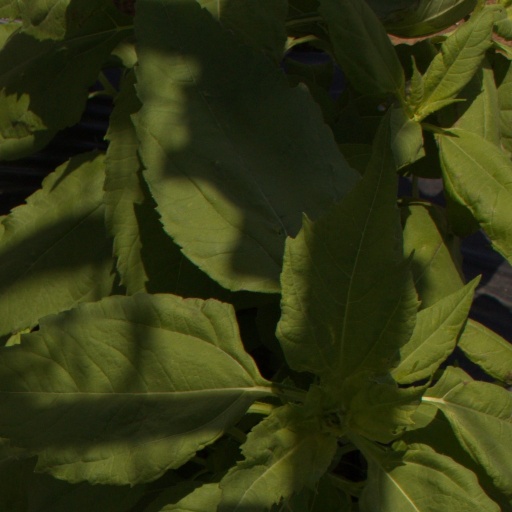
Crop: Jerusalem artichoke